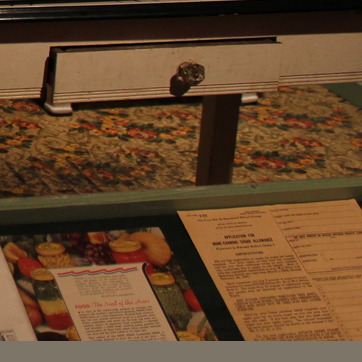
Material: carpet